2012–13 Vancouver Canucks season

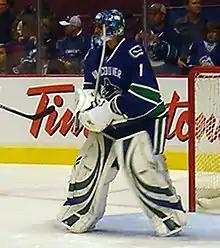
Trade rumors involving Roberto Luongo started in the off-season.

Following an early exit from the 2012 Stanley Cup playoffs, the off-season began with speculation that head coach Alain Vigneault might be fired. There were also rumors that general manager (GM) Mike Gillis could be removed from his position. After an end of the year meeting with team owner Francesco Aquilini, Gillis signed a new five-year contract. Fifteen days after his new contract, Gillis signed Vigneault to a new two-year contract.